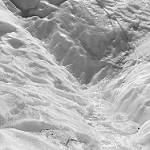
Label: B & W